Church of St Mary Magdalene, Ditcheat

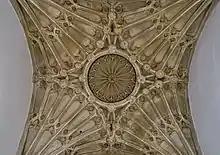
The Perpendicular Gothic fan vault underneath the tower.

The tower arches at the crossing are slightly bent in their central sections, indicating potential problems with the tower in the past, and the need for the massive supporting buttresses. Underneath the tower is a highly decorative stone fan vault, a hallmark of the Perpendicular Gothic style.